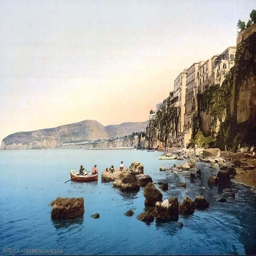
a city by the sea